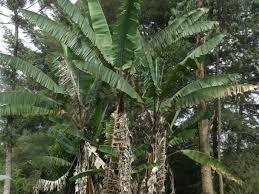
Mikungu ya migomba yenye majani makubwa na kijani kibichi ikimea kwenye mazingira ya vijijini na mti mwingine nyuma. Migomba hii inaonekana kuwa kwenye eneo lenye mvua ya kutosha na udongo mzuri. Pia maanthari inaonekana ni tulivu na inaonekana ni mchana.